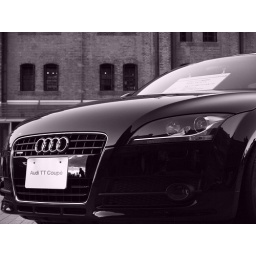
-Audi TT-The car nominated to 'car of the year japan' has been exhibited in the Yokohama red brick warehouse.